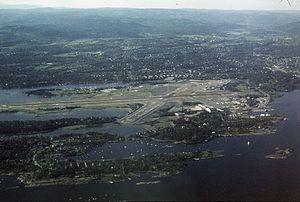
L’aéroport d'Oslo-Fornebu est un ancien aéroport situé à Oslo, en Norvège. Il est le principal aéroport du pays entre 1939 et 1998, date à laquelle il est remplacé par l'aéroport d'Oslo-Gardermoen.